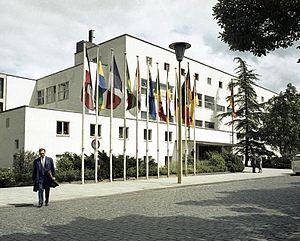
En Allemagne, l’élection présidentielle est le scrutin qui permet la désignation du président fédéral pour un mandat de cinq ans.
Le Bundeshaus est un complexe de bâtiments institutionnels situés à Bonn en Allemagne, qui abrita le siège du Bundestag et du Bundesrat entre 1949 et 1999, avant leur transfert à Berlin.
Les élections fédérales allemandes de 1980 se sont tenues le 5 octobre 1980, afin d'élire les quatre-cent quatre-vingt-seize députés de la neuvième législature du Bundestag, pour un mandat de quatre ans.
Les élections fédérales allemandes de 1976 se sont tenues le 3 octobre 1976, afin d'élire les quatre-cent quatre-vingt-seize députés de la huitième législature du Bundestag, pour un mandat de quatre ans.
Le Langer Eugen est un immeuble de bureaux situé à Bonn. Construit entre 1966 et 1969, il a d'abord accueilli les bureaux des membres du Bundestag, avant de devenir le siège de plusieurs institutions affiliées à l'Organisation des Nations unies au sein d'un campus.